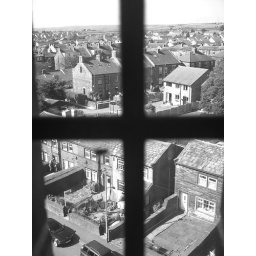
Through one of the small windows in the church tower stairway.